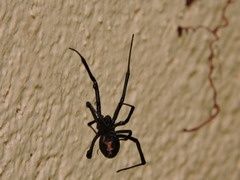
Species: Lactrodectus_hesperus